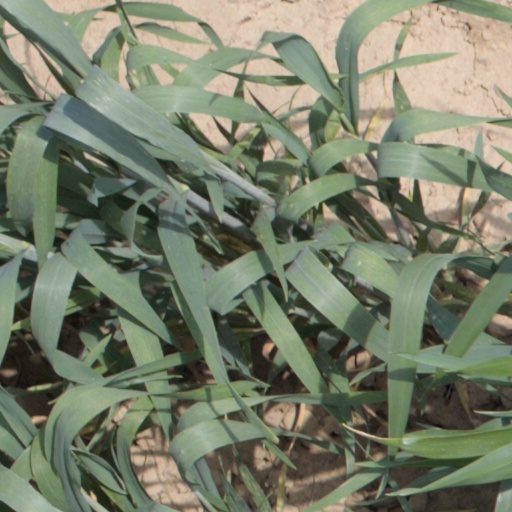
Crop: wheat